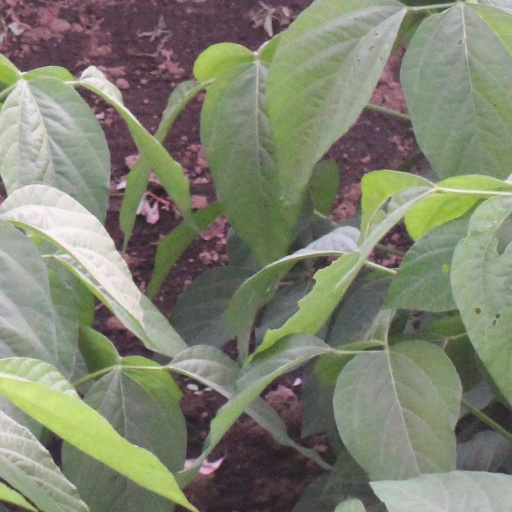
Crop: soybean